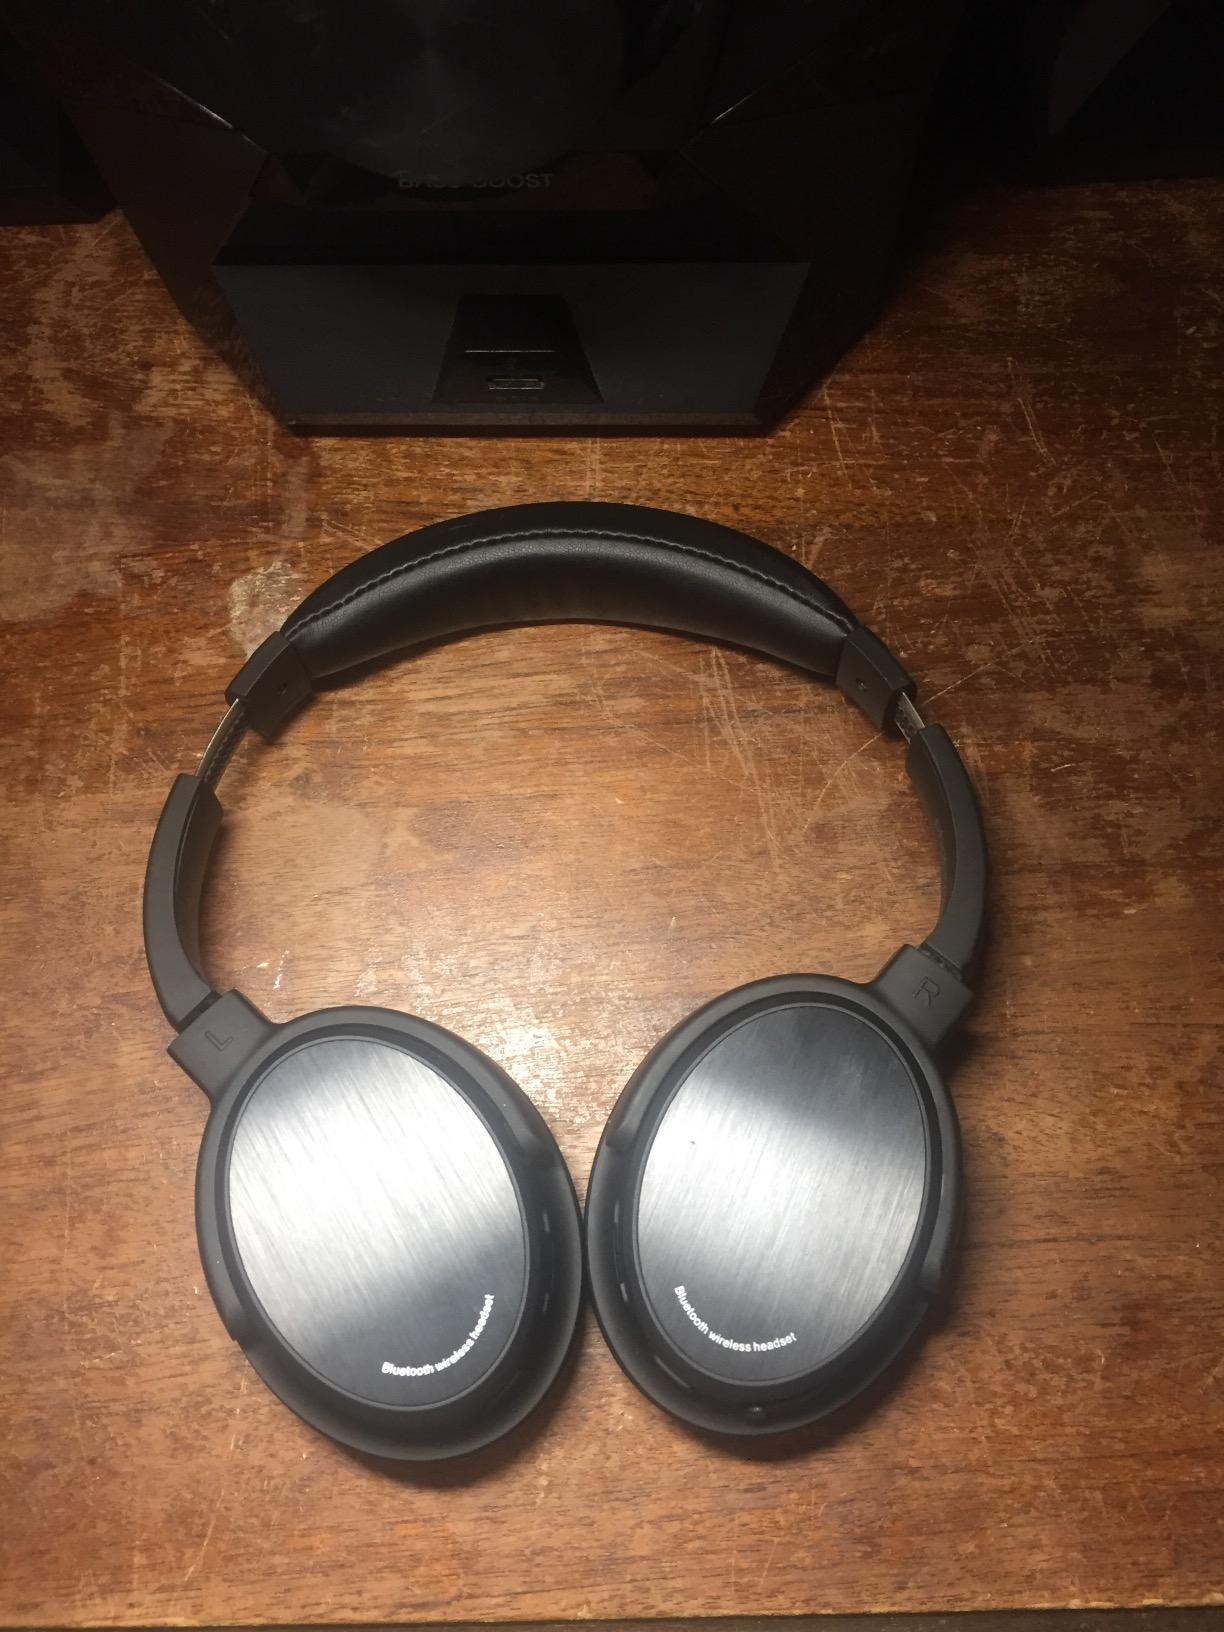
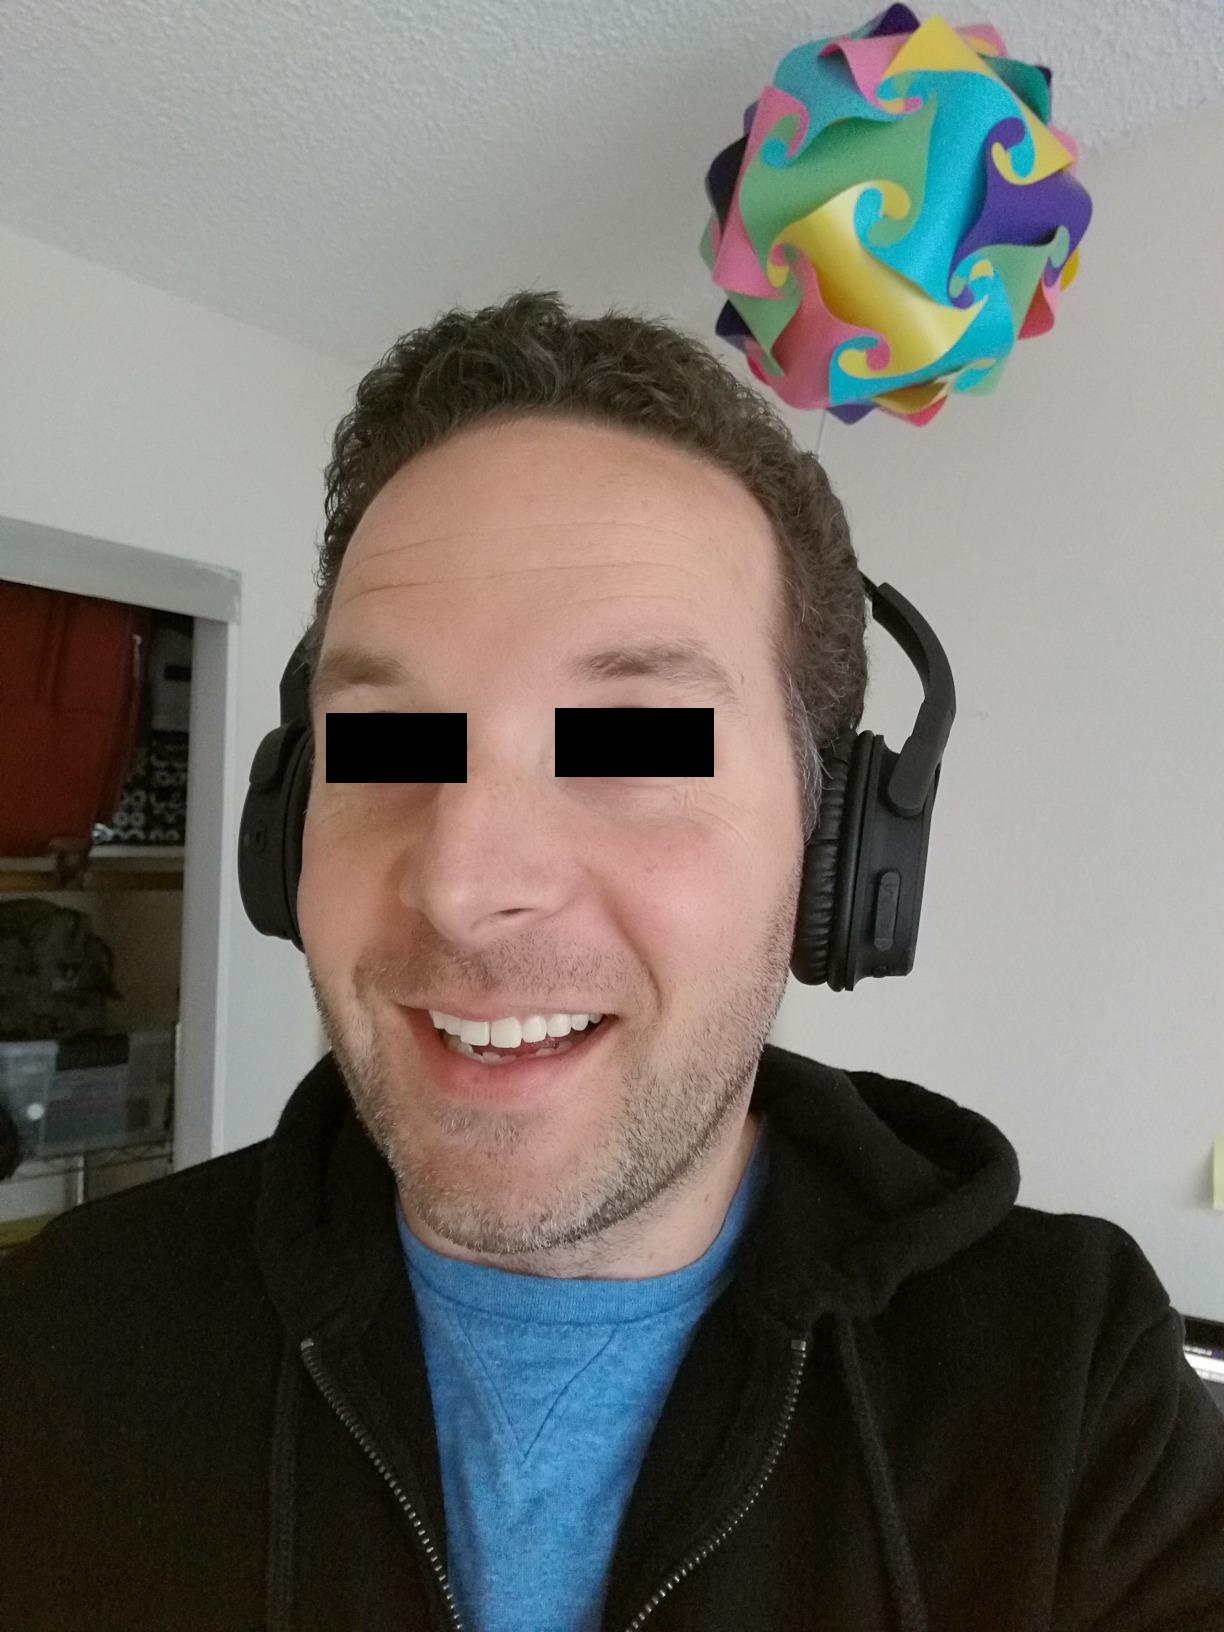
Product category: headphones
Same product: yes